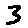
Label: 3